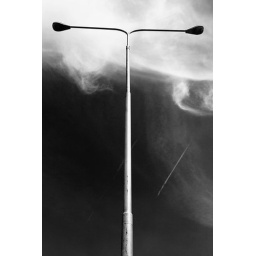
092. street lamp against the sky